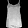
Label: T - shirt / top